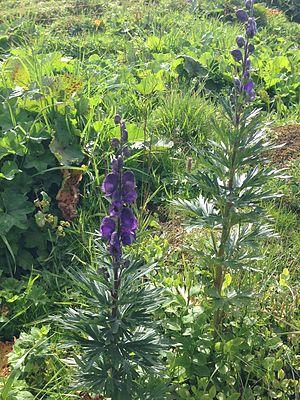
Aconitum napellus est une espèce de plantes de la famille des Ranunculaceae. En fait, il vaudrait mieux dire aconit « du groupe napel », car il existe plusieurs espèces ou sous-espèces proches, dont l'aconit napel et l'aconit de Corse.